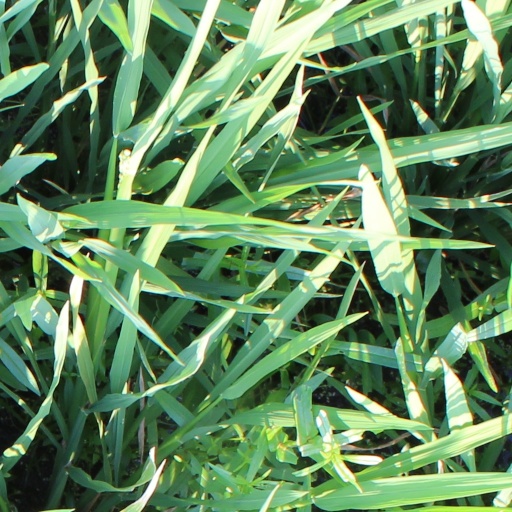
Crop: rice